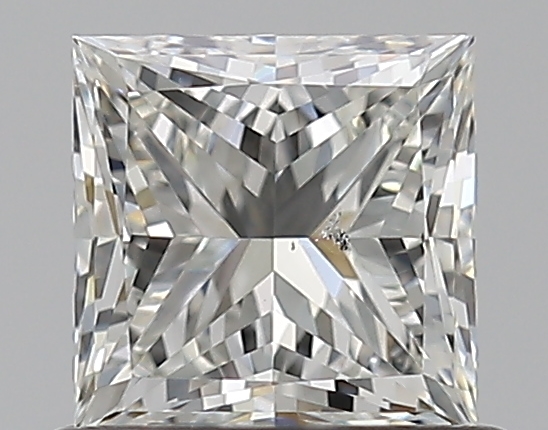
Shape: princess
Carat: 0.71
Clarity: SI1
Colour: I
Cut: EX
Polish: EX
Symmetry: VG
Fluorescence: N
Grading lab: GIA
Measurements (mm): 4.78 x 4.75 x 3.47